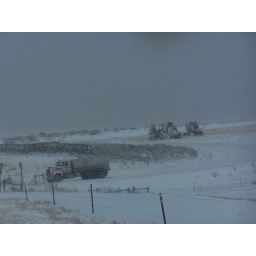
Heavy equipment and a tanker truck in a field in the snow.